Bindhyabasini Temple

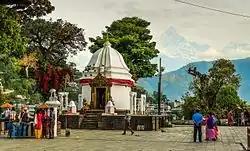

The Bindhyabasini Temple (Nepali: बिन्ध्यबासिनी मन्दिर) is the oldest temple in the city of Pokhara, Nepal. It's located in Ward No. 2, Miruwa. It regularly attracts a large number of locals, Nepalese from across the country, and foreigners alike. The main temple is devoted to the goddess Bindhyabasini, a Bhagawati (भगवती) who is the incarnation of Kali. There are also temples for other gods and goddesses, such as Saraswati, Shiva, Hanuman, and Ganesha on the premises. The temple is situated at the top of a small hill and can be accessed via stone staircases on the East, North and South-East. The Statue of Lord Hanuman covered in Sindoor next to statue of Lord Ganesha welcomes the devotees near the entrance.